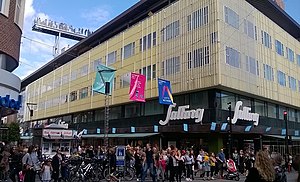
Salling (stormagasinkæde)
Salling i Aarhus.
Salling, officielt F. Salling Stormagasin A/S, er navnet på to stormagasiner i Aarhus og Aalborg, på hhv. 22.000 og 17.500 kvm.. Selskabet ejes af Salling Group, der ejes af Salling-gruppen. Salling i Aarhus har årligt seks mio. kunder.